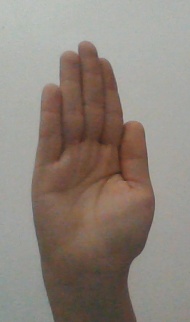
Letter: seen